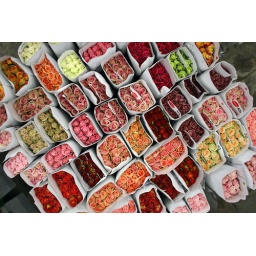
Roses are bundled to be sold at the massive flower market in downtown Los Angeles.